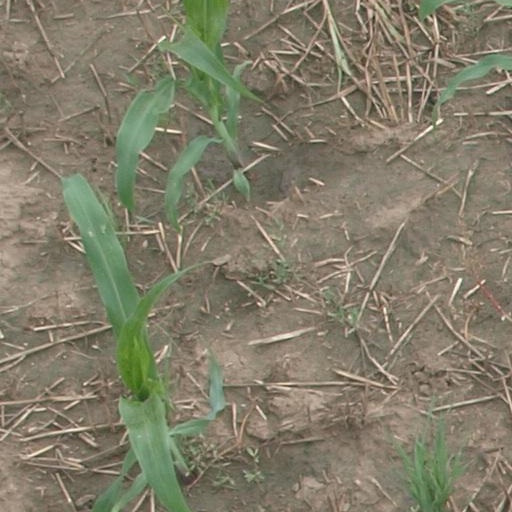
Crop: maize; corn